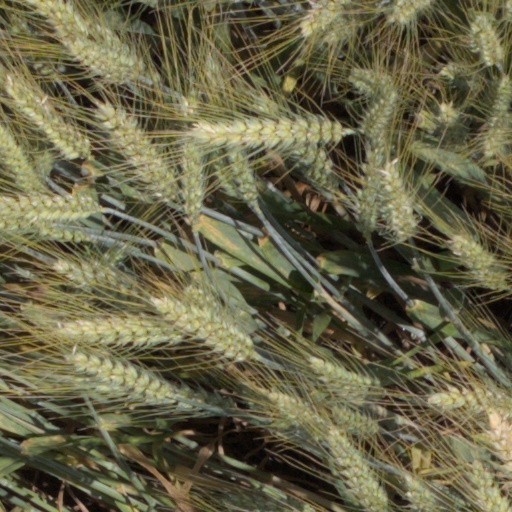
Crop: wheat